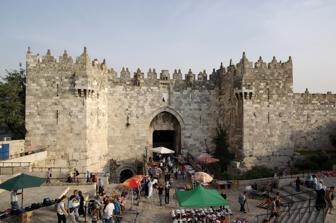
Building: Damascus Gate
Country: Palestine
Year built: 1537
Gate of the Old City of Jerusalem For the restaurant, see Bawabet Dimashq . Damascus Gate שַׁעַר שְׁכֶם ( Hebrew ) باب العامود ( Arabic ) Location in Old Jerusalem Former names St. Stephen's Gate ( Latin : Porta Sancti Stephani ; Crusader period) General information Town or city Jerusalem Coordinates 31°46′53.9″N 35°13′49.8″E / 31.781639°N 35.230500°E / 31.781639; 35.230500 Completed 1537 The Damascus Gate is one of the main Gates of the Old City of Jerusalem . It is located in the wall on the city's northwest side and connects to a highway leading out to Nablus , which in the Hebrew Bible was called Shechem or Sichem, and from there, in times past, to the capital of Syria , Damascus ; as such, its modern English name is the Damascus Gate, and its modern Hebrew name is Sha'ar Shkhem ( שער שכם ), meaning Shechem Gate , or in modern terms Nablus Gate . Of its historic Arabic names, Bāb al-Naṣr ( باب النصر ) means "gate of victory", and the current one, Bāb al-ʿĀmūd ( باب العامود ), means "gate of the column". The latter, in use continuously since at least as early as the 10th century, preserves the memory of a Roman column towering over the square behind the gate and dating to the 2nd century CE. History In its current form, the gate was built in 1537 under the rule of Suleiman the Magnificent ; however, a gate is known to have been located in the same spot since the Roman period. Roman and Byzantine periods Beneath the current gate, the remains of an earlier gate can be seen, dating back to the time of the Roman Emperor Hadrian who visited the region in 129/130 CE. It is dated by most archaeologists to the second century CE. In the square behind this gate stood a Roman victory column topped by a statue of Emperor Hadrian, as depicted on the 6th-century Madaba Map . This historical detail is preserved in the current gate's Arabic name, Bab el-Amud, meaning "gate of the column". On the lintel of the gate is inscribed the city's Roman name after 130 CE, Aelia Capitolina . Until the latest excavations (1979–1984), some researchers believed that Hadrian's gate was preceded by one erected by Agrippa I (r. 41–44 CE) as part of the so-called Third Wall . However, recent research seems to prove that the gate does not predate the Roman reconstruction of the city as Aelia Capitolina, during the first half of the second century. Hadrian's Roman gate was built as a free-standing triumphal gate , and only sometime towards the end of the 3rd or the very beginning of the 4th century were there protective walls built around Jerusalem , connecting to the existing gate. Early Muslim and Crusader periods The Roman gate remained in use during the Early Muslim and Crusader period, but several storerooms were added by the Crusaders outside the gate, so that access to the city became possible only by passing through those rooms. Several phases of construction work on the gate took place during the early 12th century (first Crusader Kingdom of Jerusalem , 1099–1187), the early Ayyubid period (1187–1192), and the 13th-century second phase of Crusader rule over Jerusalem. The Crusader barbican consisted mainly in an outer gatehouse opening to the east, and connected to the central portal of the Roman gate by an L-shaped courtyard enclosed by massive walls. The barbican was destroyed twice, in 1219/20 by al-Mu'azzam 'Isa when he tore down all fortifications in Palestine, and in 1239 by an-Nasir Da'ud . Names The Damascus Gate is the only Jerusalem gate to have preserved its Arabic name, Bab al-Amud ('Gate of the Column'), since at least the 10th century. The Crusaders called it St. Stephen's Gate (in Latin, Porta Sancti Stephani ), highlighting its proximity to the site of martyrdom of Saint Stephen , marked since the time of Empress Eudocia by a church and monastery which lies outside the city walls. A 1523 account of a visit to Jerusalem by a Jewish traveller from Leghorn uses the name Bâb el 'Amud and notes its proximity to the Cave of Zedekiah . The gate from outside the walls, 1904–1908 Damascus Gate northern facade, 1920 The Damascus Gate from inside the walls, 1945 Description The Damascus Gate is flanked by two towers, each equipped with machicolations . It offers access from the north to the Arab bazaar ( souk ) in the Muslim Quarter . In contrast to the Jaffa Gate , where stairs rise towards the gate, at the Damascus Gate the stairs descend towards the gate. Until 1967, a crenellated turret loomed over the gate, but it was damaged in the fighting that took place in and around the Old City during the Six-Day War . In August 2011, the Israeli authorities restored the turret, including its arrowslit , with the help of photos taken in the early twentieth century when the British Empire controlled Jerusalem . Eleven anchors fasten the restored turret to the wall, and four stone slabs combine to form the crenellated top. Directly below the current, 16th-century gate, an older gate is partially visible, thought to have been first erected as a triumphal gate for the visit of the Roman emperor Hadrian in 129/130 CE. Italian architect and engineer, Ermete Pierotti , who served under the Jerusalem governor Surraya Pasha (1857–1863), thought the gate to be identical with the 'North Gate' described by Josephus , through which the Jews made a sortie to disturb Titus ' first reconnoissance of the city. Archaeology Roman gate and plaza; Crusader gate Remains of Roman-period gate under Damascus Gate J.B. Hennessy and C.M. Bennett of the British School of Archaeology excavated in 1964–1966 next to Damascus Gate and exposed the facade of the Roman gate's eastern opening, and the Crusader-period outer gate or barbican . Menachem Magen directed a dig in 1979–1984 , revealing the entire eastern gate opening, as well as the remains of the towers east and west of the gate and the pavement of the plaza opening up behind (south of) the gateway. The exact extent of the Roman plaza inside the gate is not known, even after the 2013 salvage excavation conducted by Zubair Adawi for the Israel Antiquities Authority (IAA) under a house approximately 40 m south of Damascus Gate. The large paving slabs he unearthed were probably part of the plaza's pavement, but it cannot be ruled out that they were laid out in one of the streets radiating south of it. Excavations have revealed that construction within the Damascus Gate continued under the Byzantine emperor, Justinian I . Culture and literature Damascus Gate, video The Damascus Gate is a cultural icon in much of Palestinian literature and culture. It has folkloric and sentimental value to many Palestinians which includes imagery of women selling baladi products and coffee shops in the square. Violent confrontations Nazmi Jubeh, a professor at Birzeit University , said of Damascus Gate, "[It] has become a symbol for the Palestinian national struggle because of its accessibility to Palestinians and the main connecting point for both worshippers and for markets." Damascus Gate has been an ongoing site of violent confrontations between Palestinians and Israeli soldiers and police. In 2016, there were more than 15 attacks at the gate. The Washington Post published an article that year, entitled "Jerusalem's ancient Damascus Gate is at the heart of a modern wave of violence". In April 2021, Israeli police closed the staired plaza outside the gate, a traditional holiday gathering spot for Palestinians. The closure triggered violent night clashes; the barricades were removed after several days. On 18 October 2021, at least 22 Palestinians were wounded and 25 arrested. Since 10 October, when Jerusalem Municipality renewed excavations of graves in the historic Muslim Bab al-Asbat Cemetery near the Old City, mounting Palestinian anger led to daily arrests. See also Bezetha Herod's Gate Zedekiah's Cave References